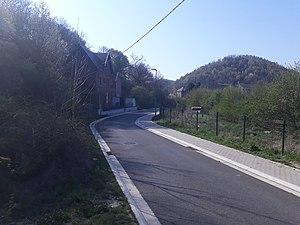
Le Rida est un ruisseau de Belgique, affluent de la Meuse. Il prend sa source à Vottem, traverse la ville de Herstal et se jette dans la Meuse.